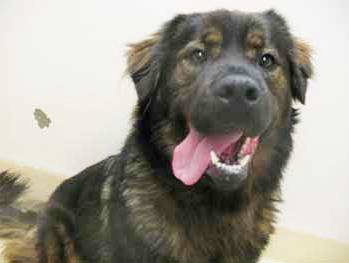
Label: dog